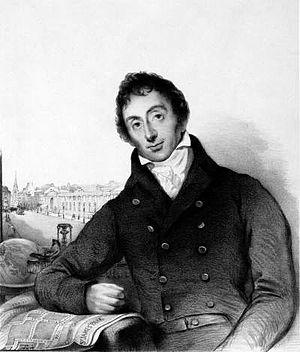
L'Histoire du gaz manufacturé se rapporte à la période qui a précédé l'avènement de l'électricité, où les villes furent éclairées et ensuite chauffées par des gaz manufacturés, c'est-à-dire fabriqués par « distillation » dans des usines à gaz ou des cokeries. Cette période a vu naître les premiers grands groupes énergétiques.
Frédéric Albert Winsor est un inventeur allemand, l'un des pionniers du gaz d'éclairage au Royaume-Uni et en France.